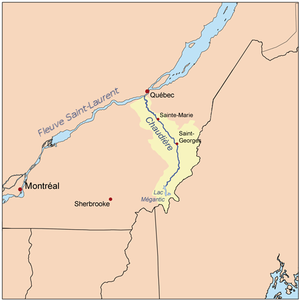
Les frontières de l'Acadie ont évolué au cours de son histoire. Plus souvent qu'autrement, elles étaient ignorées, mal définies ou confondues avec d'autres frontières. L'Acadie cesse officiellement d'exister en 1763. Toutefois, la population acadienne subsiste, elle aussi dans un territoire en évolution, qui influençait et influence toujours la définition du territoire de l'Acadie. Ce territoire est associé en partie à la diaspora acadienne. Certaines des anciennes frontières de l'Acadie subsistent ou ont influencé des frontières contemporaines, notamment une partie de la frontière canado-américaine. Les incertitudes entourant les frontières historiques ont un impact jusqu'à nos jours, ayant entre autres mené à la guerre d'Aroostook.
La Beauce est une région naturelle et historique du Québec.
La rivière Chaudière est un affluent de la rive sud du fleuve Saint-Laurent, au Québec, au Canada.